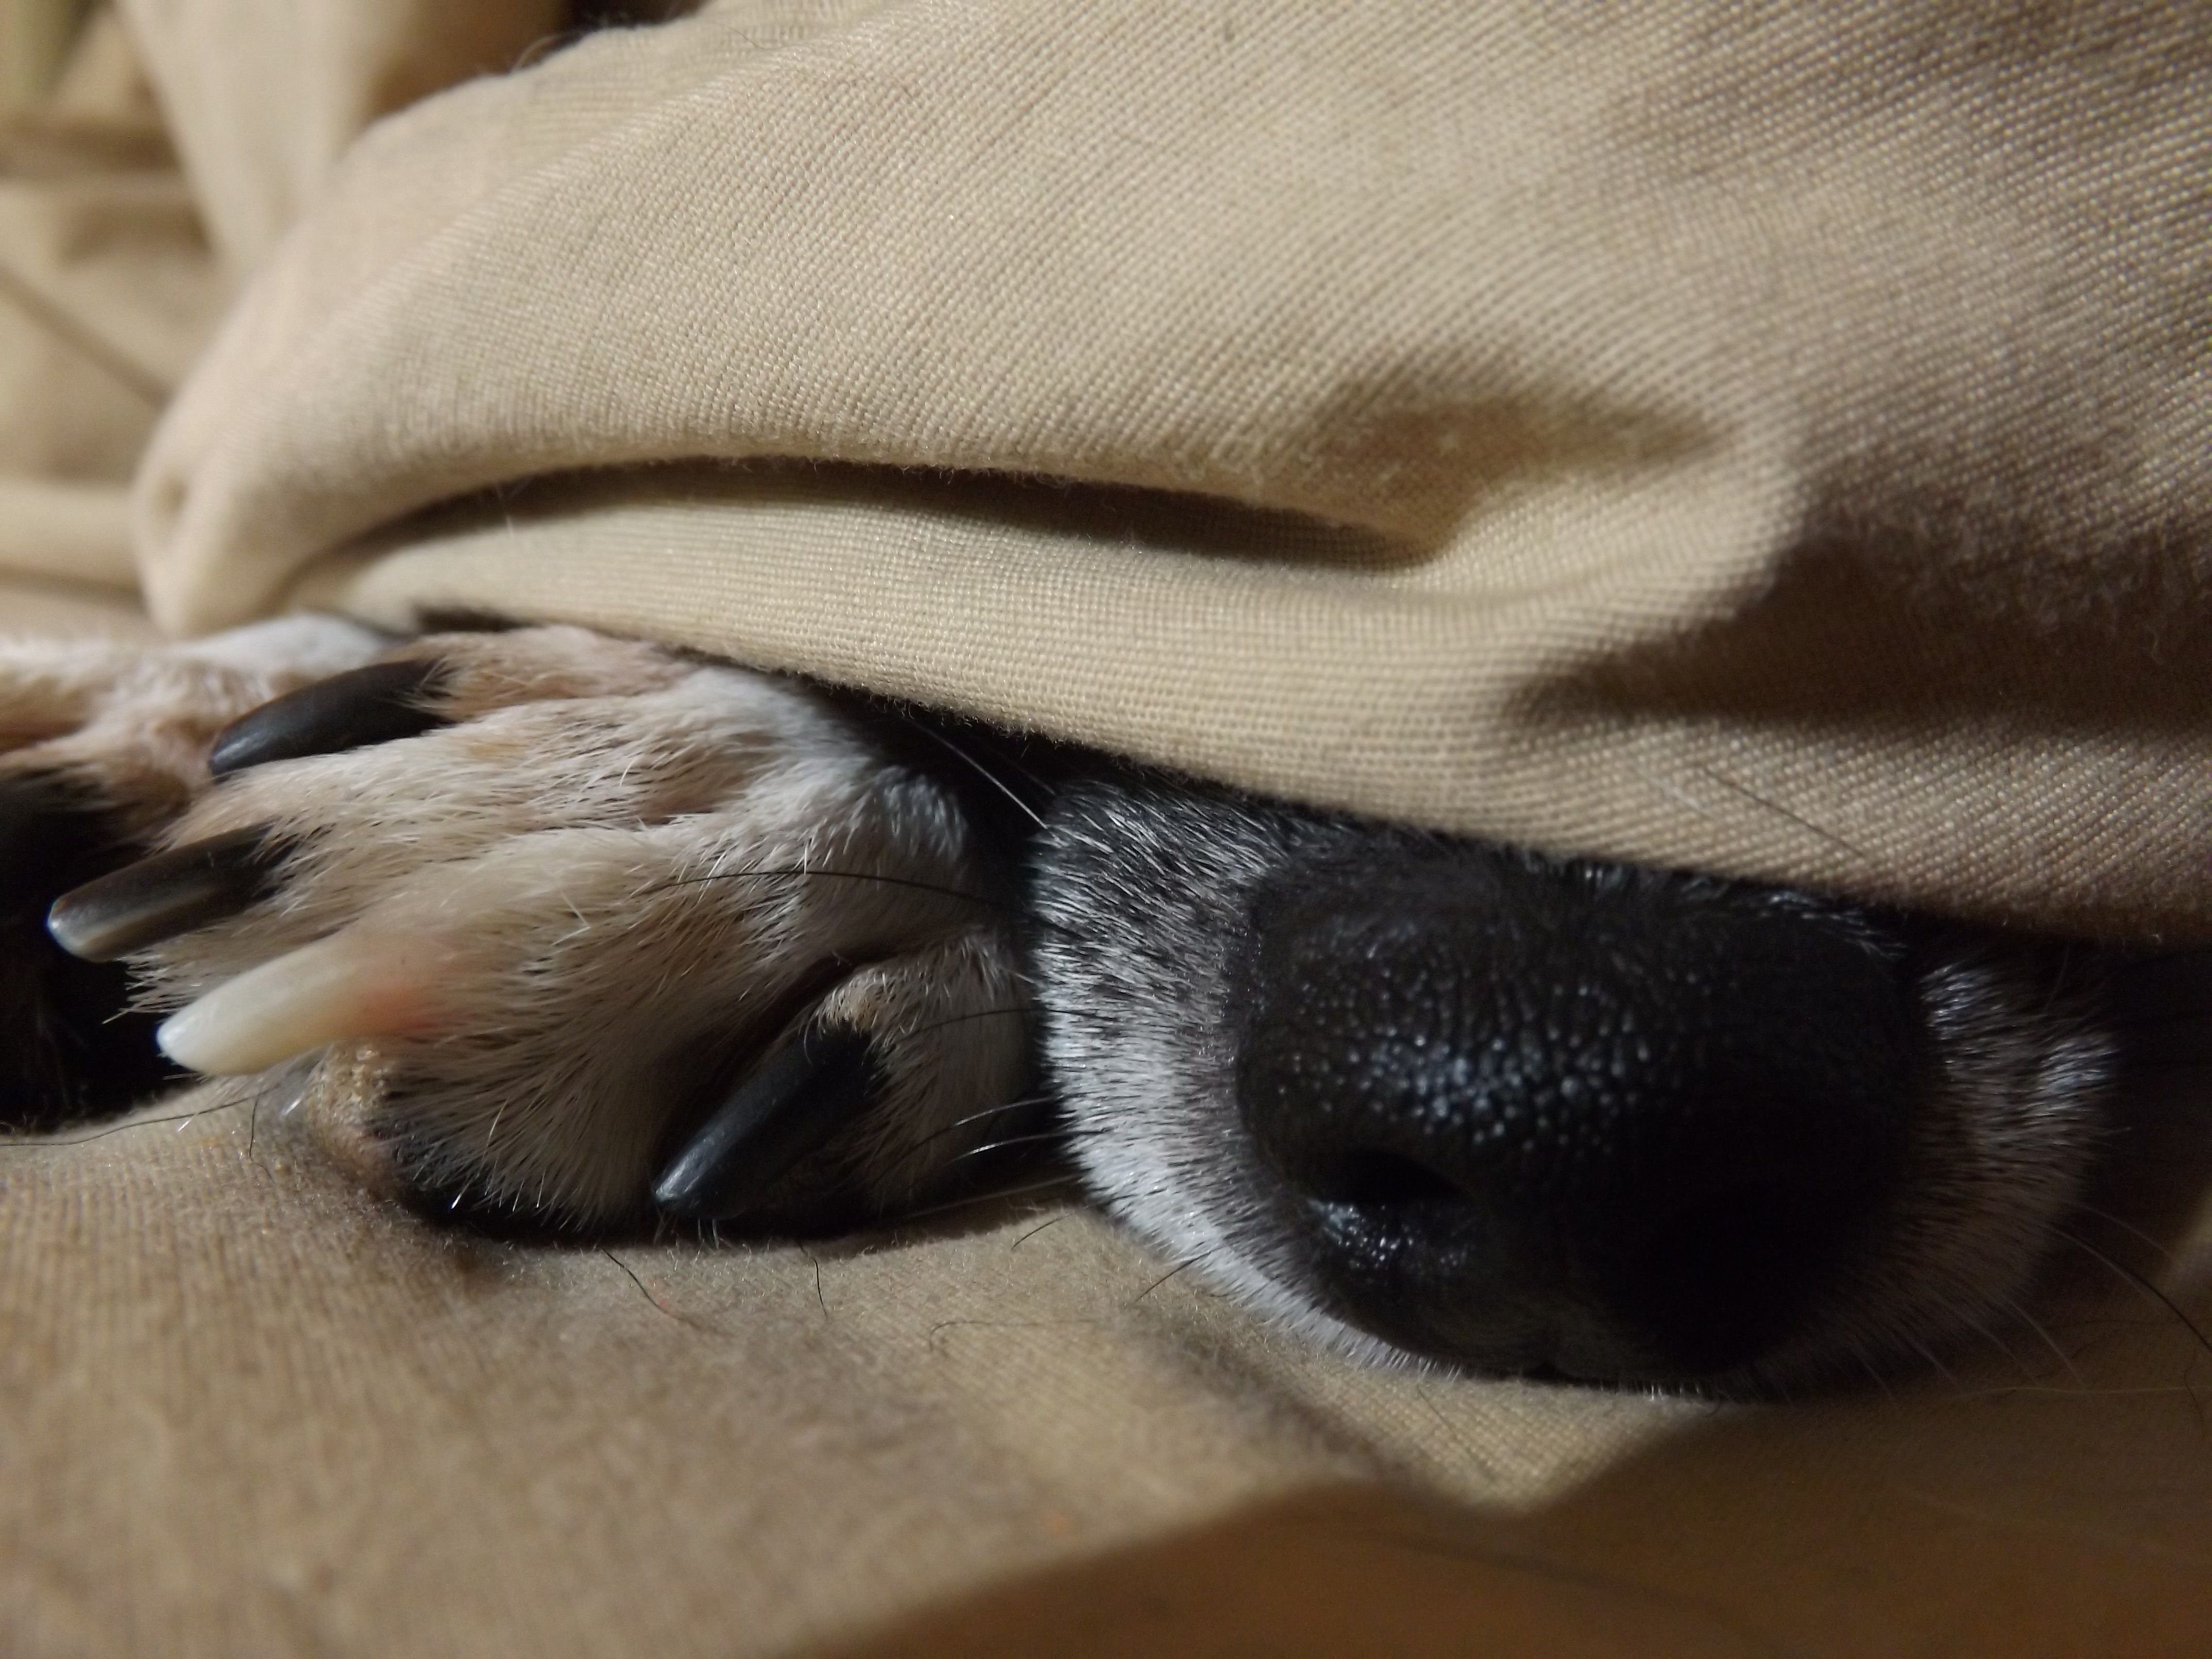
hand, puppy, dog, canine, fur, sleeping, mammal, close up, pets, nose, eye, organ, terrier, macro photography, dog like mammal